1977 Polish speedway season

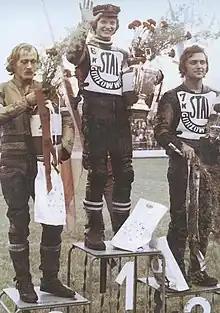
1977 Polish Championship Podium

The 1977 Golden Golden Helmet organised by the Polish Motor Union (PZM) was the 1977 event for the league's leading riders.